Tag SNP

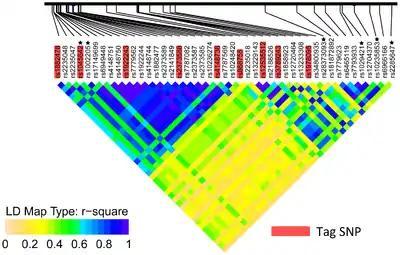
LD plot of SNPs with top-ranked bayes factors in CHB of 1000 Genome Phase I. The colors indicate the strength of pairwise LD according to r2 metrics. The SNPs marked with asterisks represent independent strong associations. Tag SNPs are shadowed in pink.

Almost every trait has both genetic and environmental influence. Heritability is the proportion of phenotypic variance that is inherited from our ancestors. Association studies are used to determine the genetic influence on phenotypic presentation. Although mostly used for mapping diseases to genomic areas, they can also be used to map heritability of any phenotype like height, eye color etc.